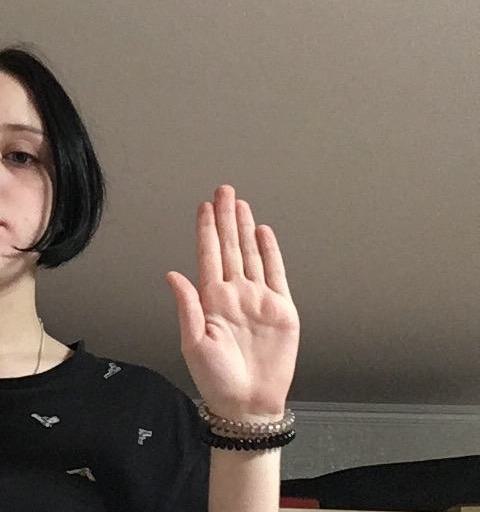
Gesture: stop